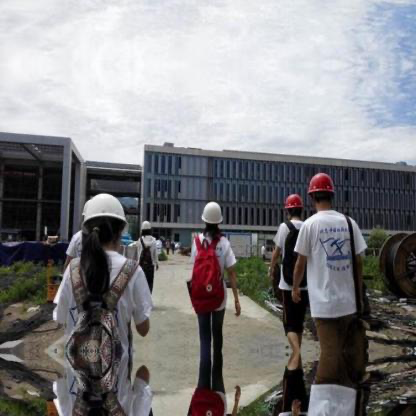
Objects in the image:
label: helmet
label: helmet
label: helmet
label: helmet
label: helmet